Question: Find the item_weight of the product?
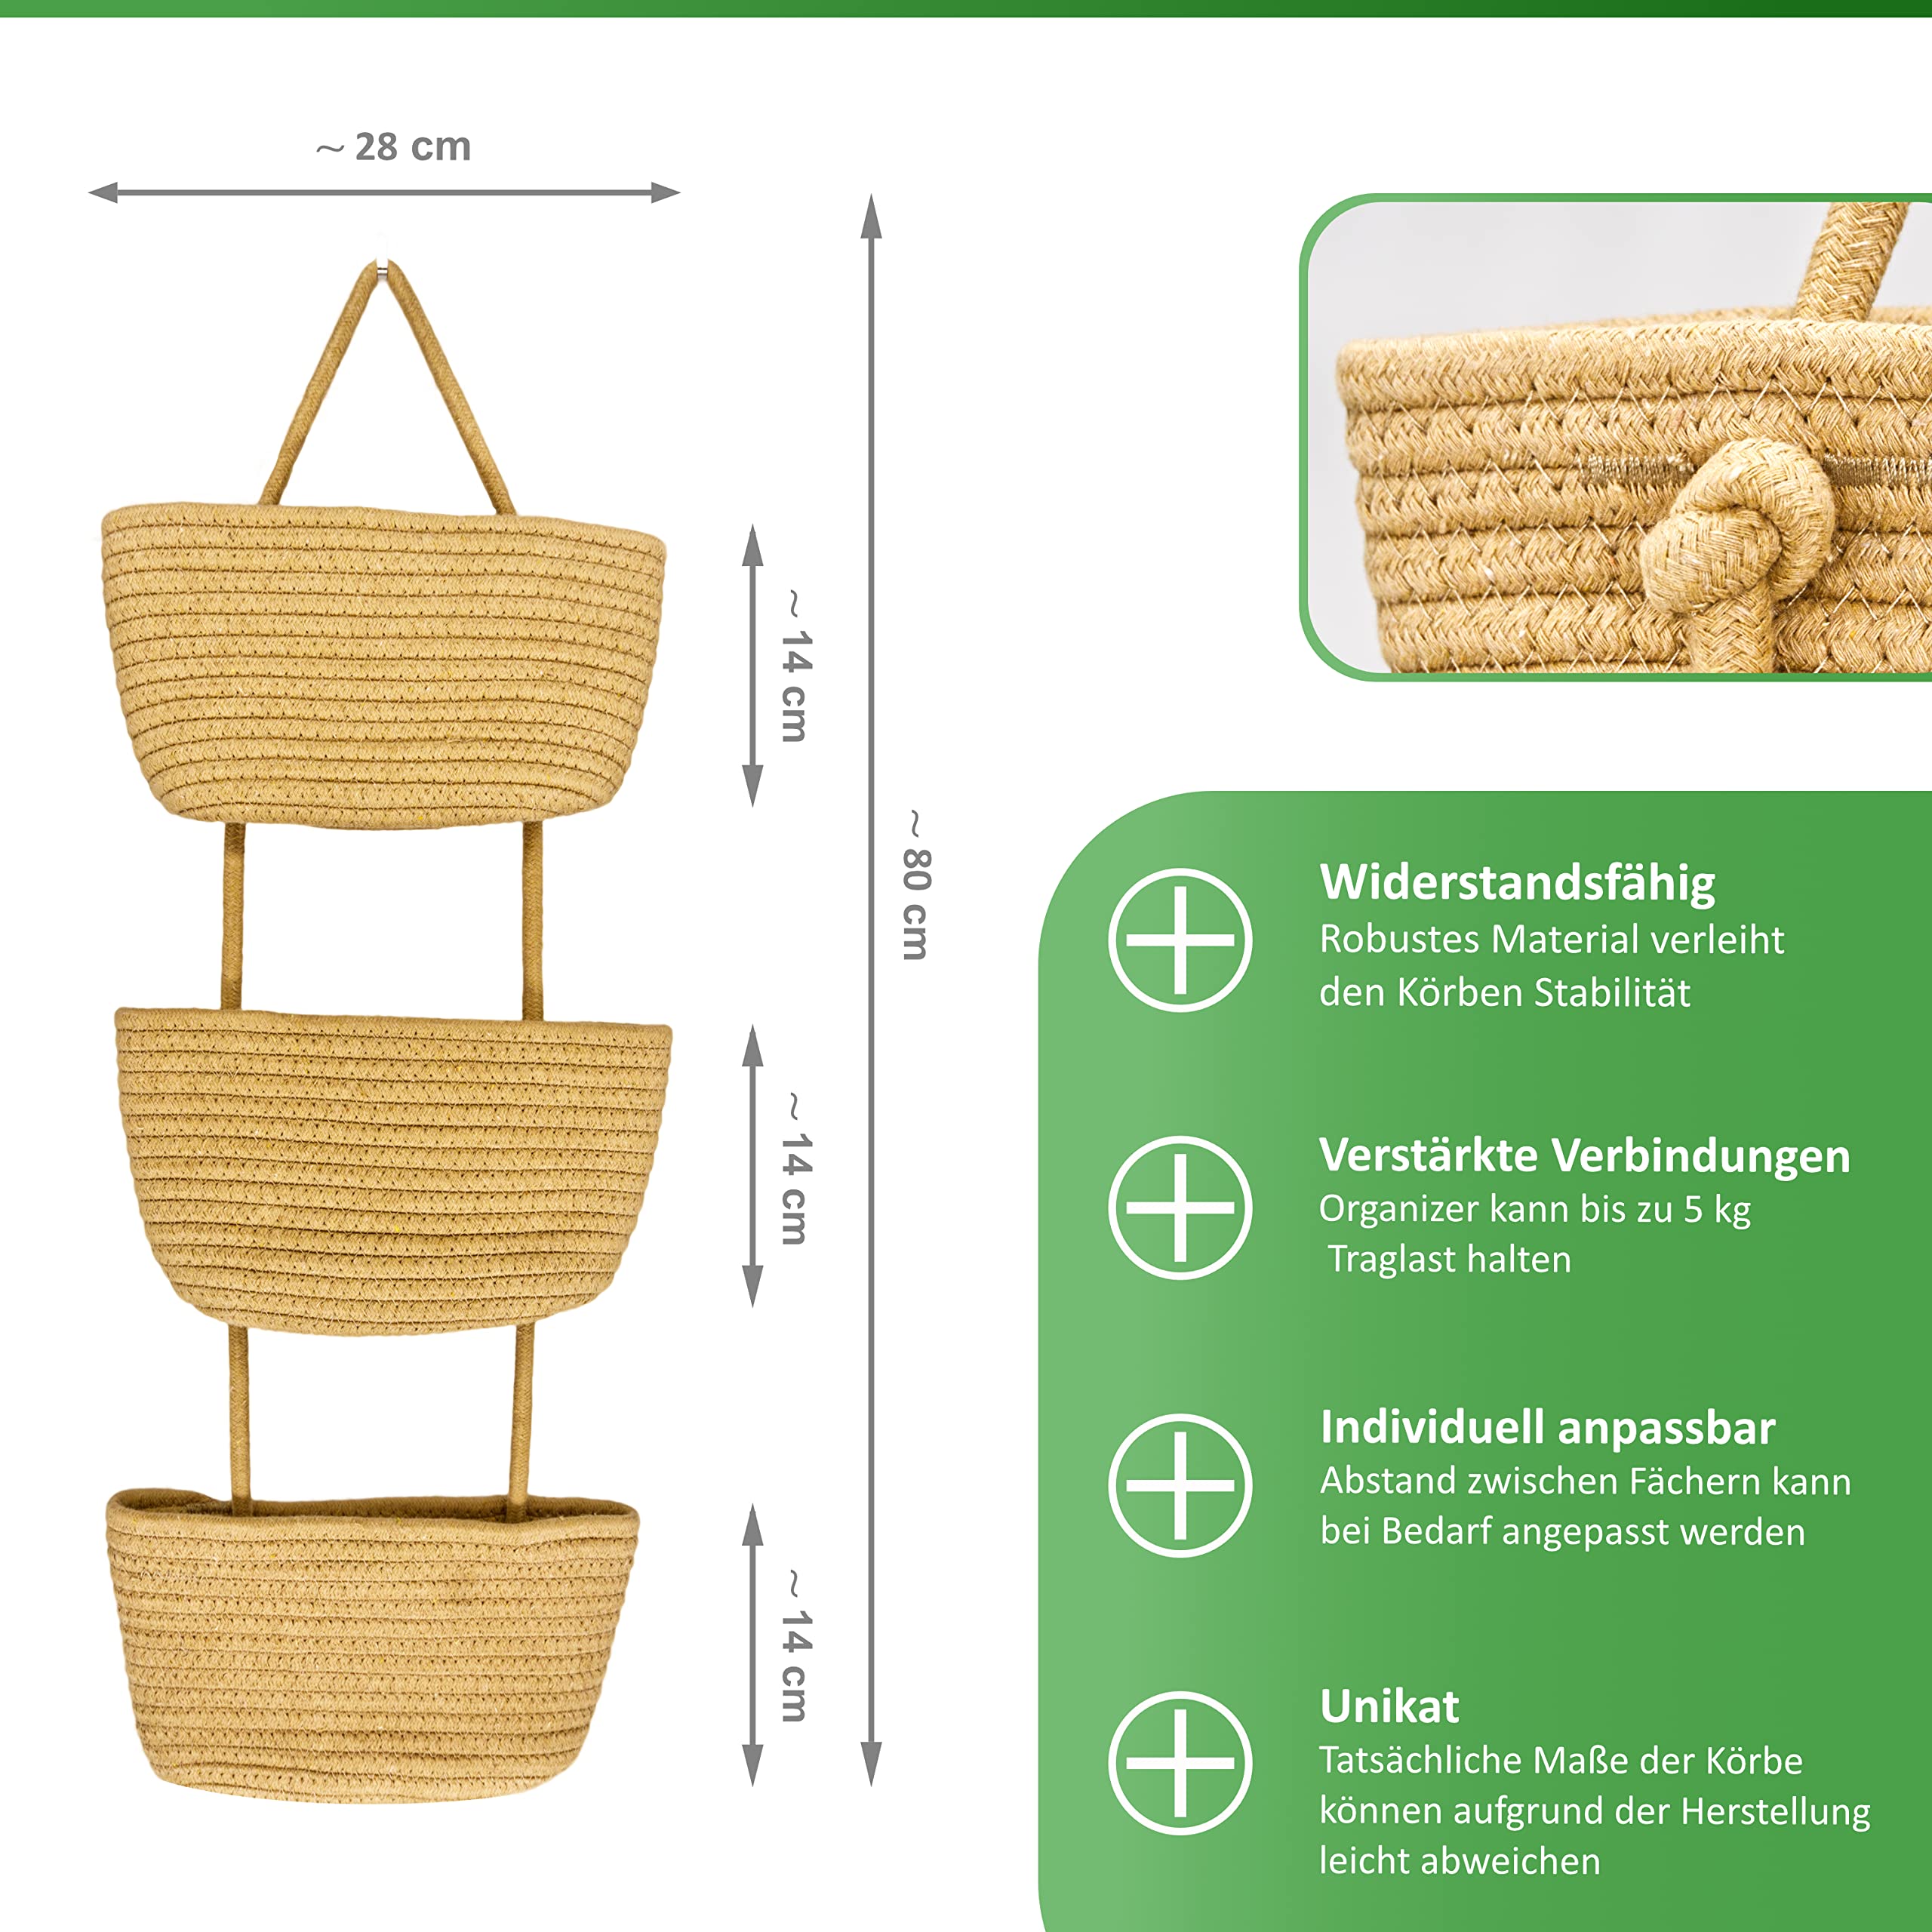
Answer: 5.0 kilogram